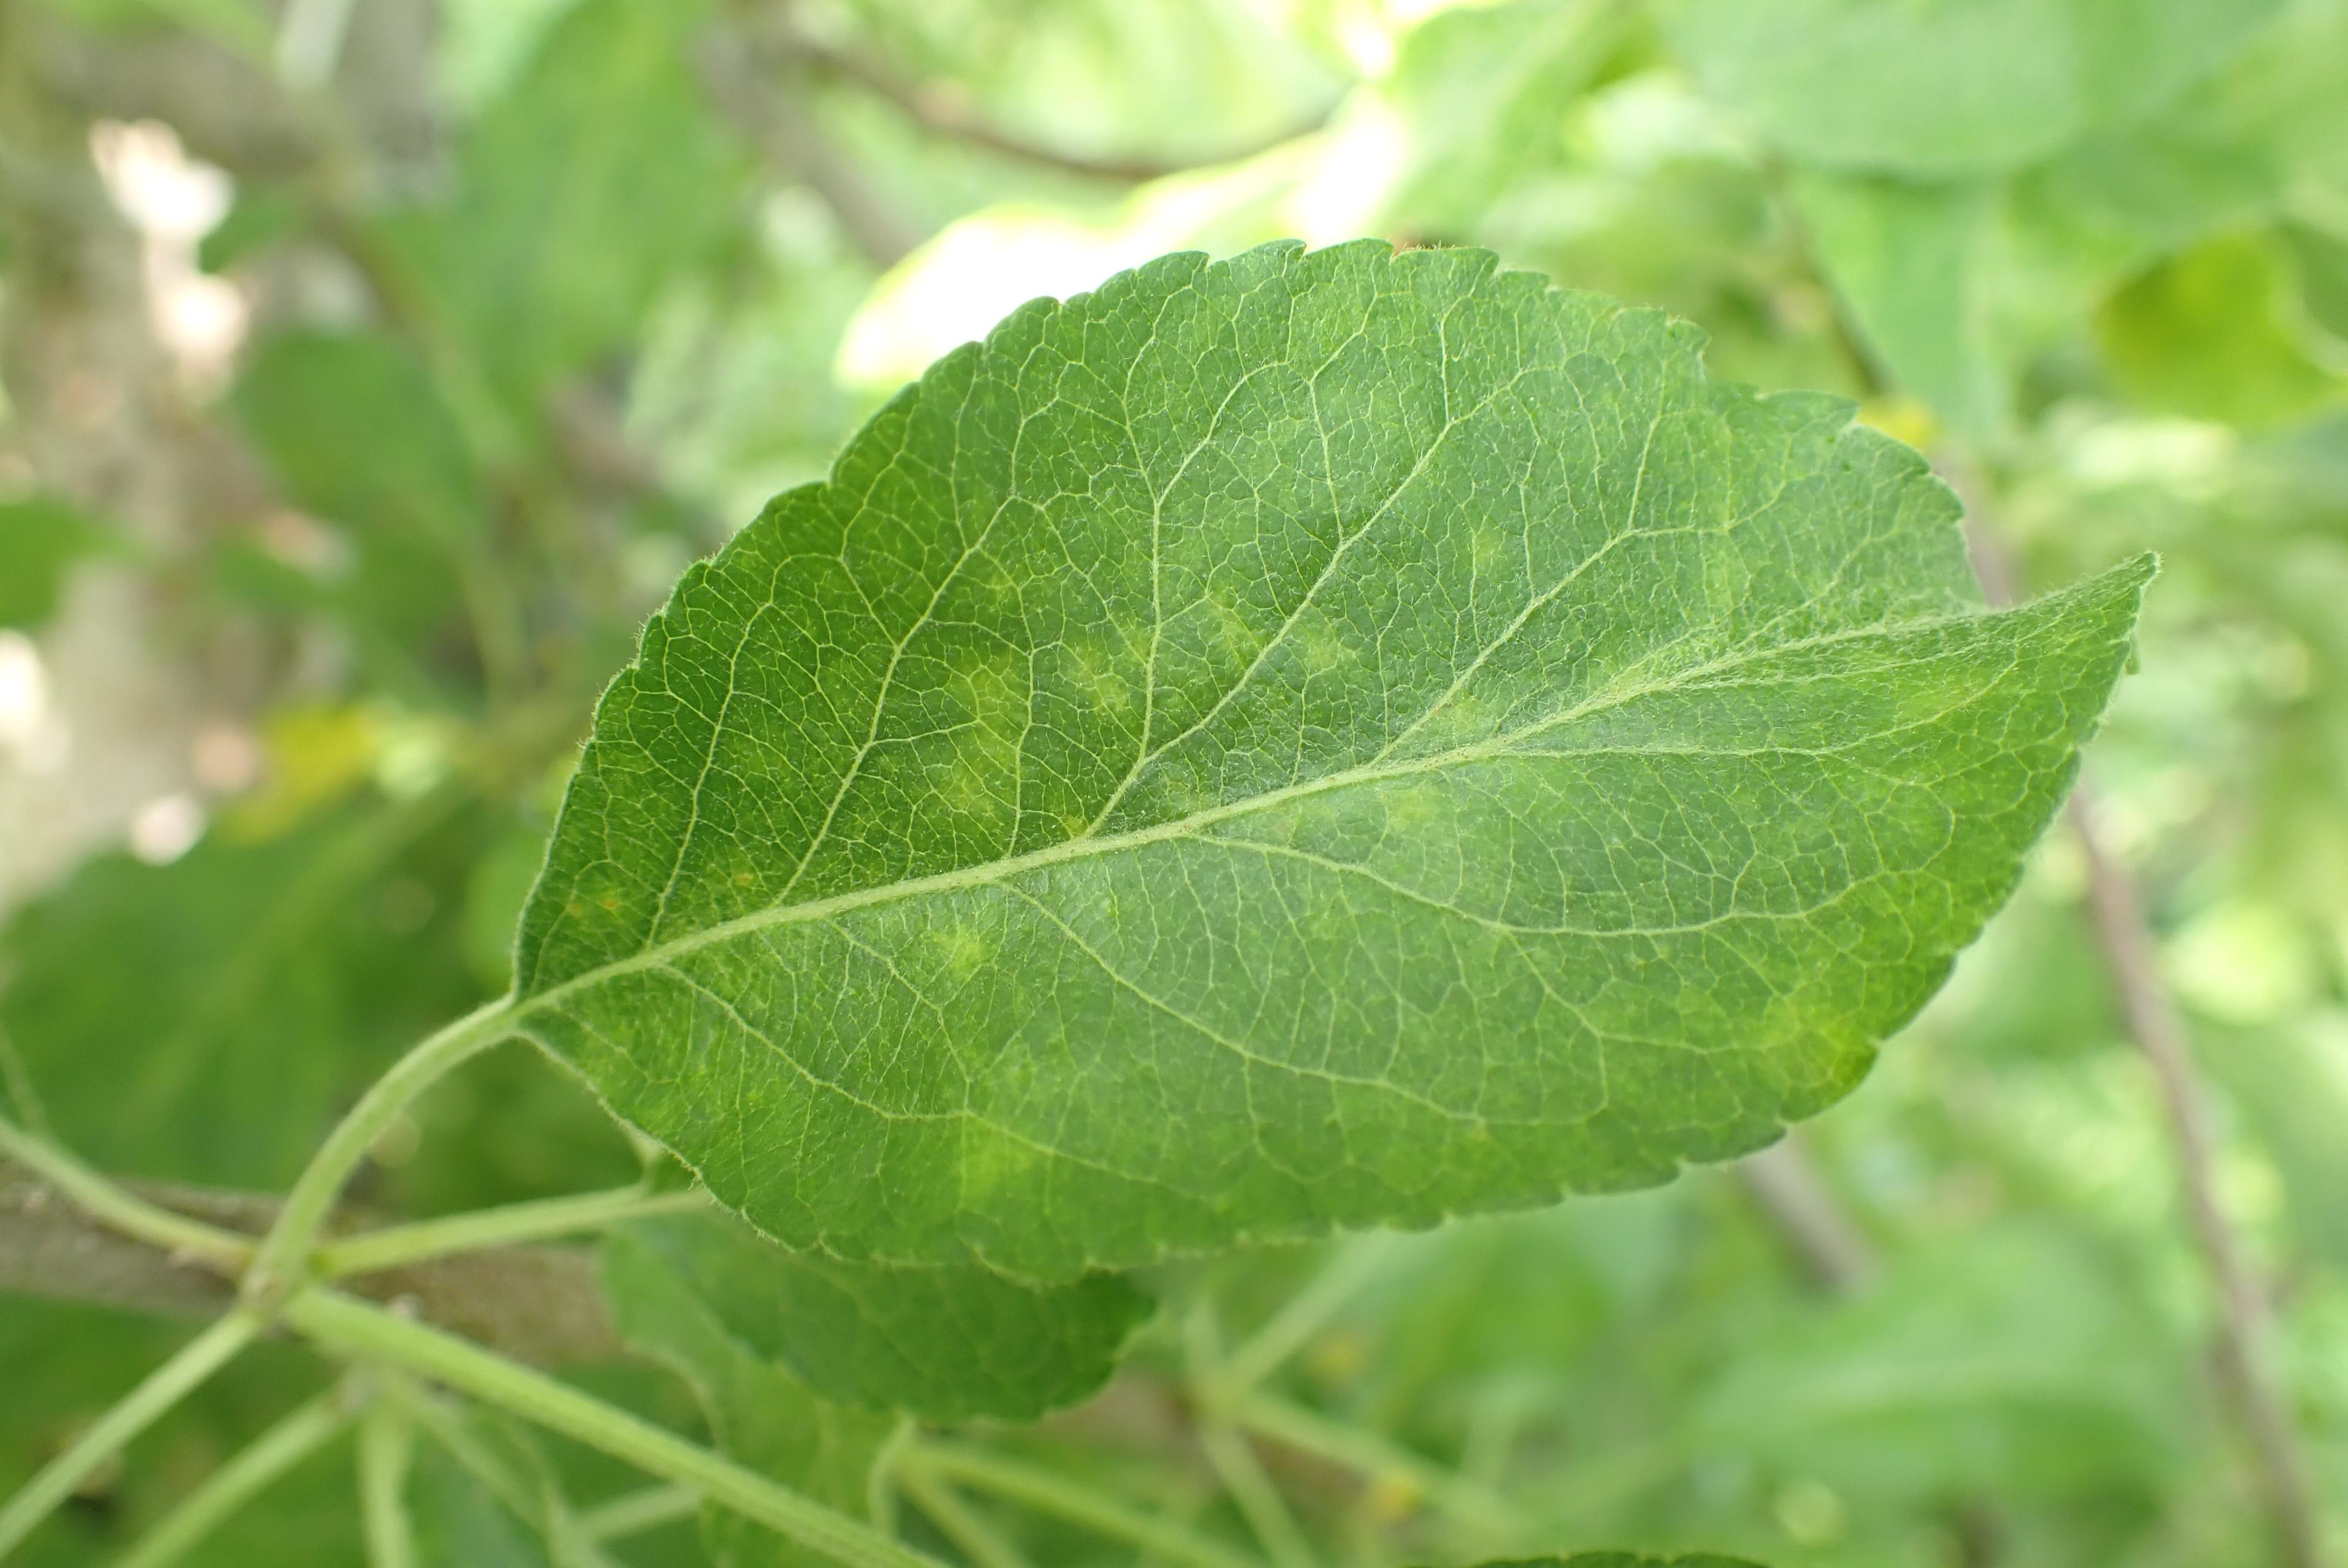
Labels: scab